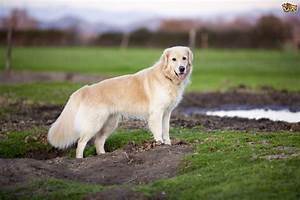
Label: cane